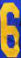
Number: 6